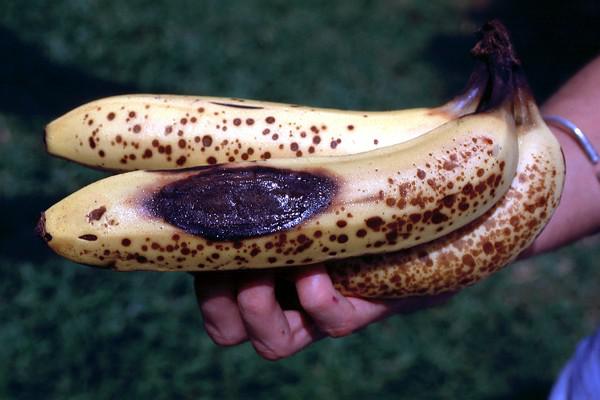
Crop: unknown
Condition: banana_banana_anthracnose